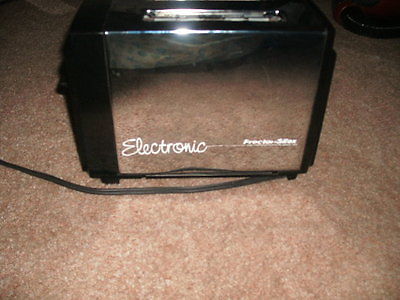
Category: toaster